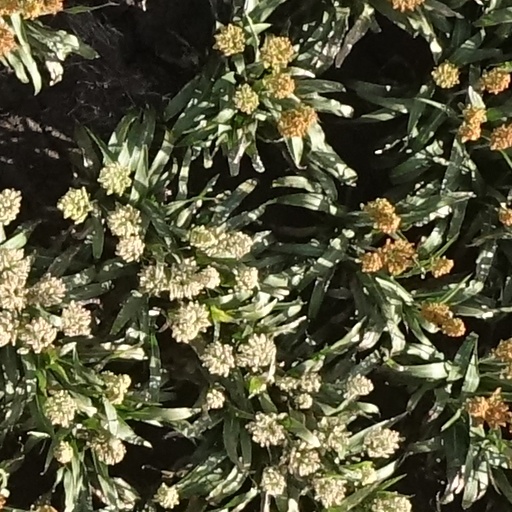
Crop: sorghum